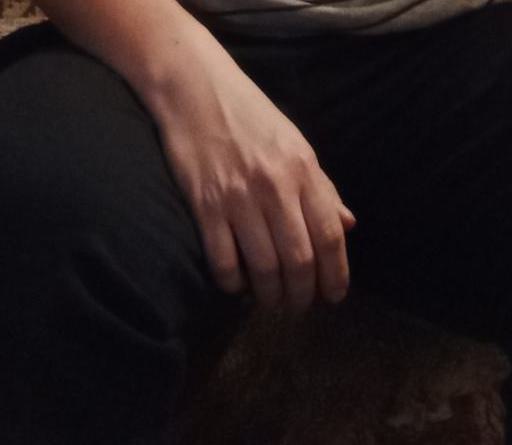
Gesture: no_gesture